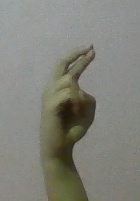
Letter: zay